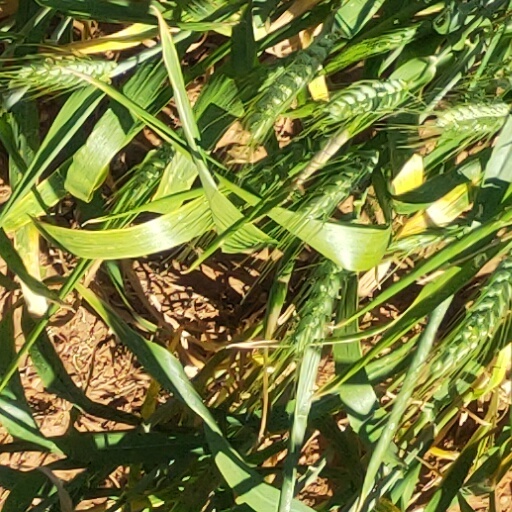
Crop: wheat